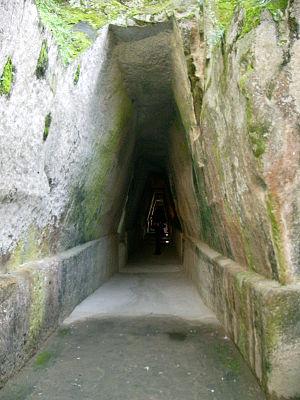
Godefroi de Montefuscolo ou Godefroi de Montefusco est un noble de l'Italie méridionale du début du XIIIᵉ siècle, seigneur de Montefuscolo, près d'Avellino.
Cumes est une ancienne cité de la Grande-Grèce, située au bord du golfe de Gaète, à 12 km à l'ouest de Naples, en Campanie. C'est aujourd'hui une zone archéologique de première importance, qui présente des vestiges nombreux et variés, dont le plus illustre est l'antre de la Sibylle.